Meta Akkus

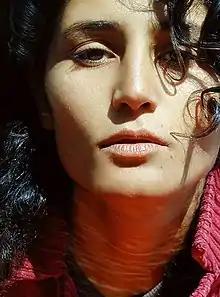

Meta Akkus is a French–Turkish film director, screenwriter, author, and producer. She is best known for her fantasy family film Make A Wish